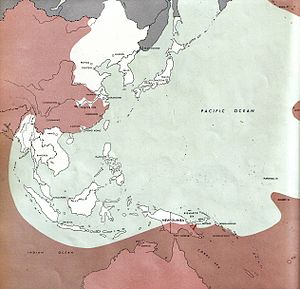
Atlas of the World Battle Fronts / 1943 / December 1943 / 15.
Stillehavskrigen
Public domainet Atlas of the World Battle Fronts in Semimonthly Phases to August 15 1945 var et dokument produceret for Chief of Staff der hørte under United States Army i 1945.